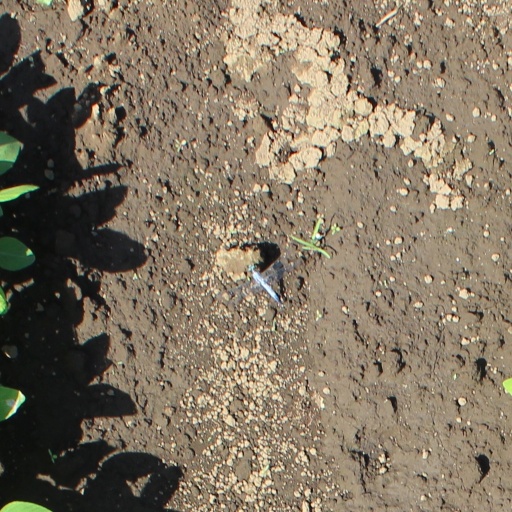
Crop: soybean